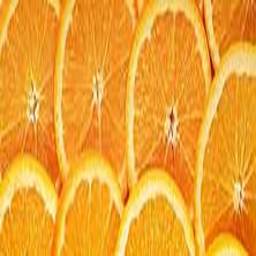
Label: Orange